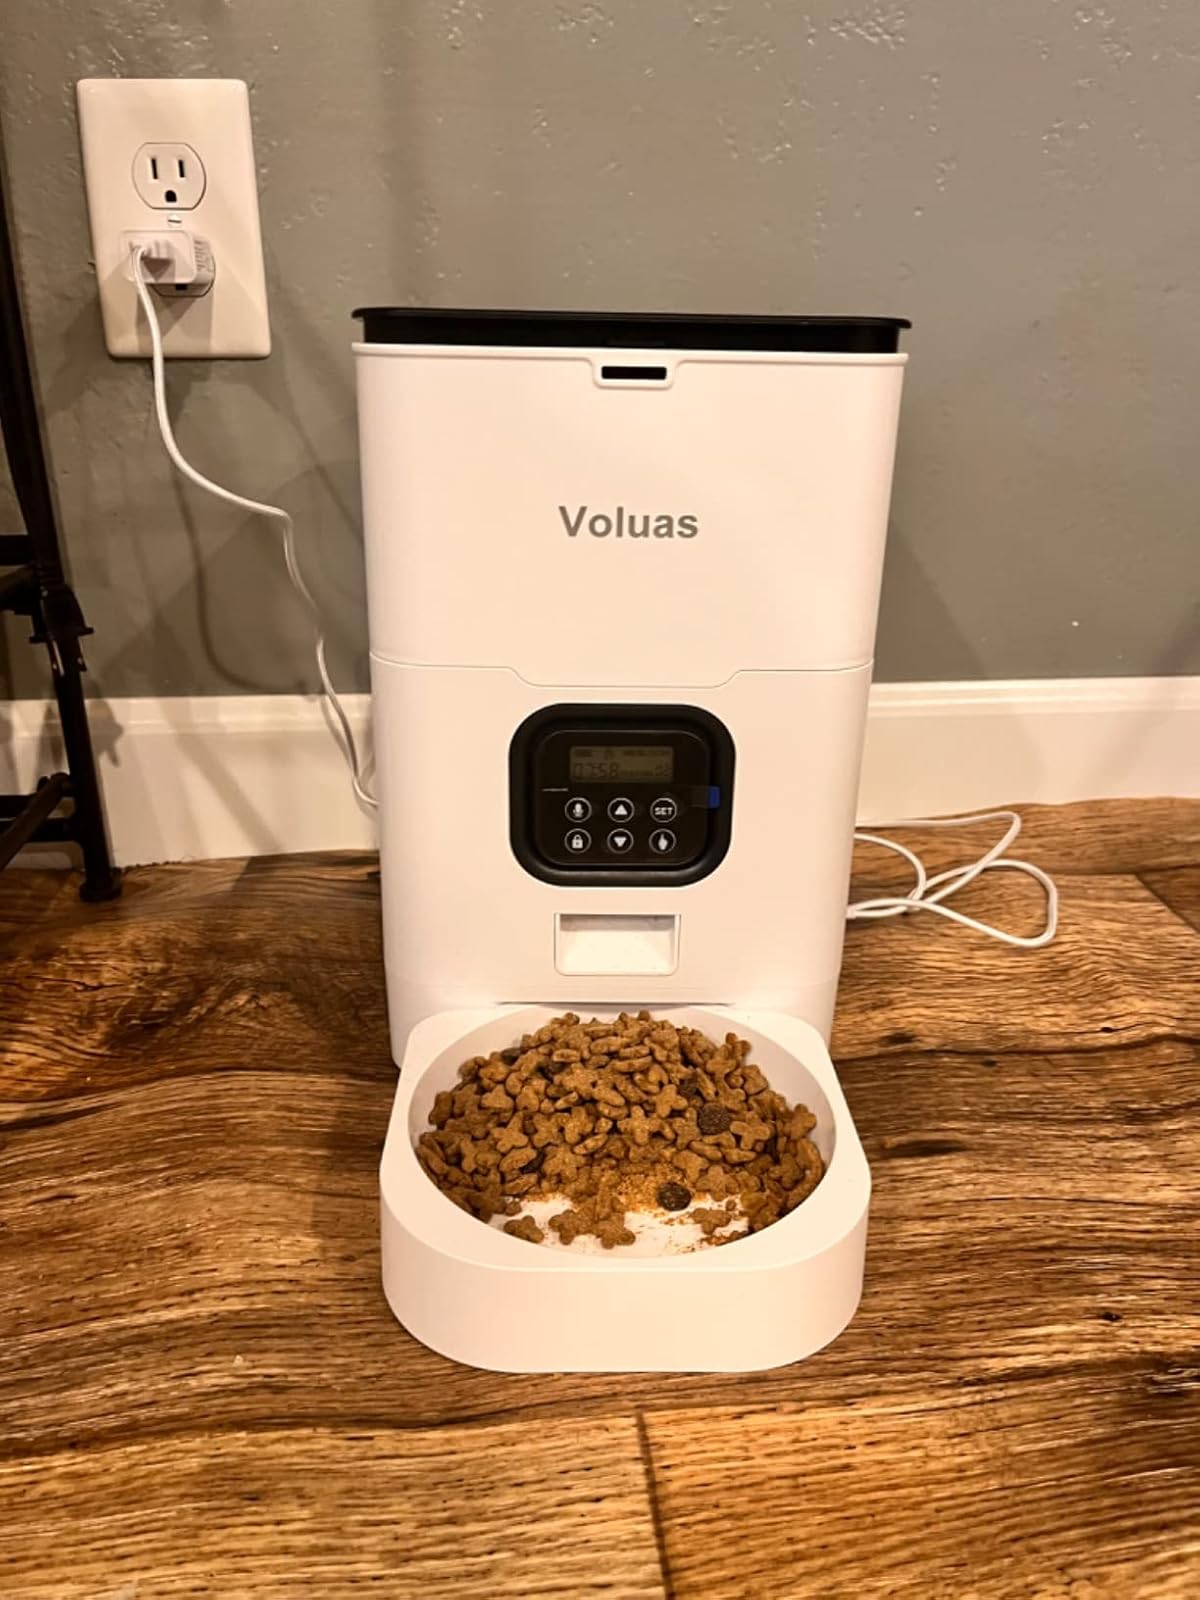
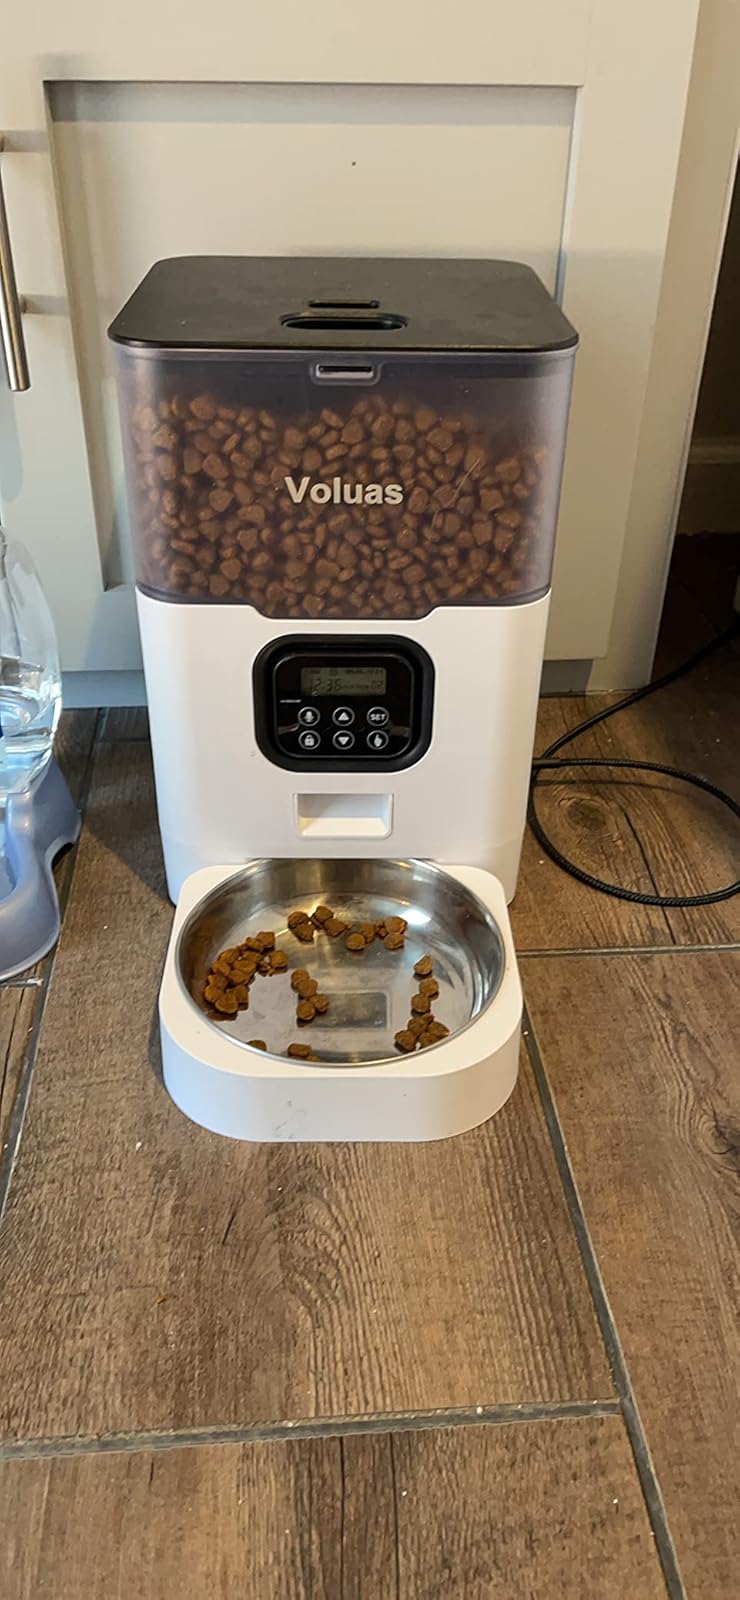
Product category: items_feeder
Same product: no